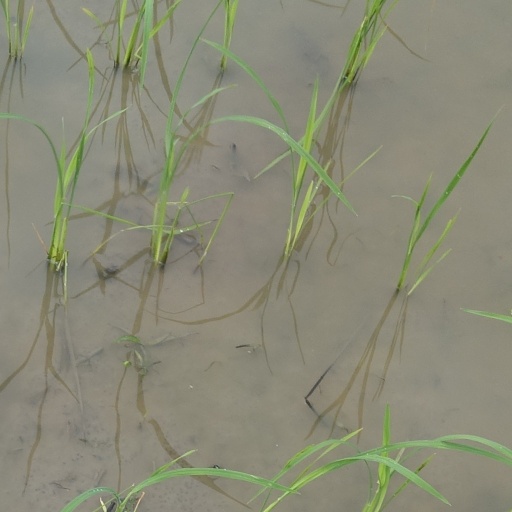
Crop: rice